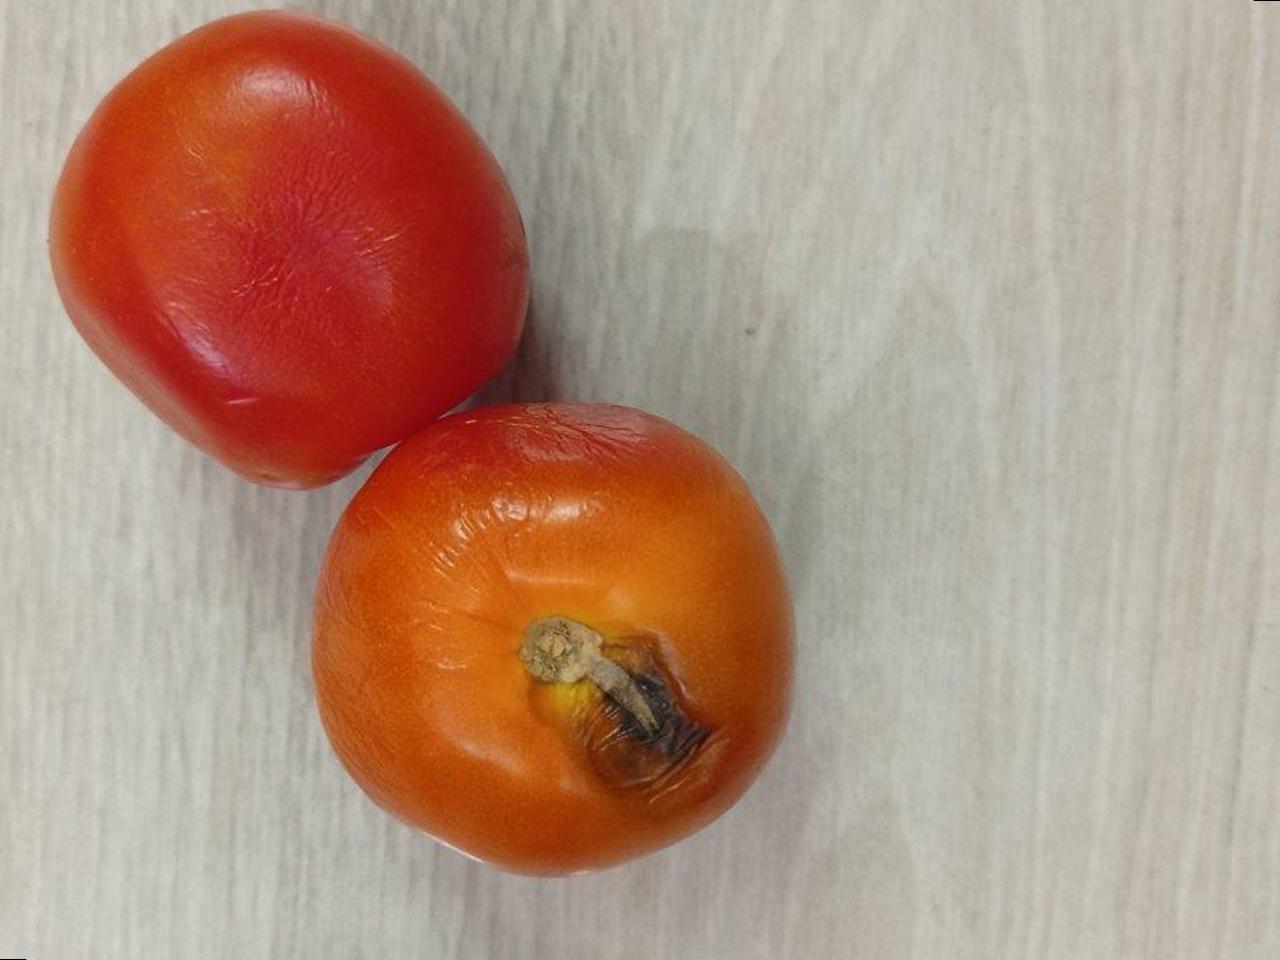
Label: Rotten